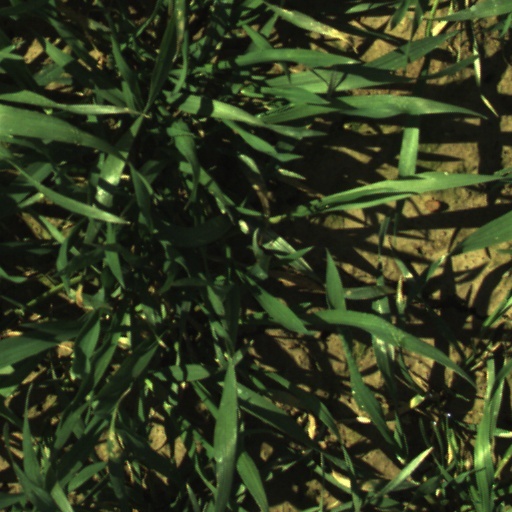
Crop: wheat